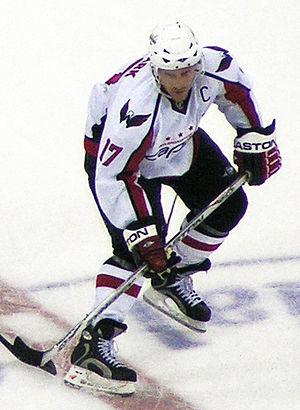
Chris Clark est un joueur professionnel de hockey sur glace devenu entraîneur. Il évolue au poste d'ailier droit.
Aleksandr Mikhaïlovitch Ovetchkine – en russe : Александр Михайлович Овечкин, et en anglais : Alexander Mikhaylovich Ovechkin, la forme la plus souvent utilisée – est un joueur professionnel russe de hockey sur glace.